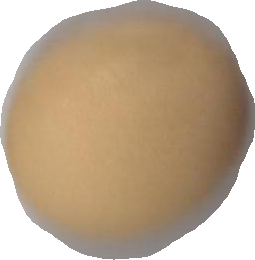
Variety: Dega